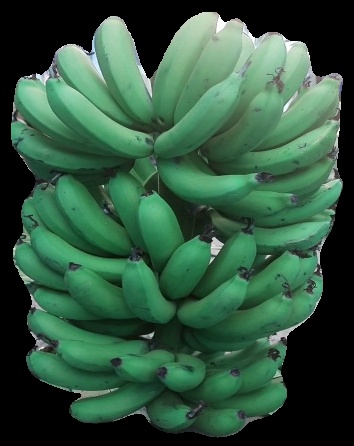
Variety: pachbale
Grade: grade2